Helen Storrow

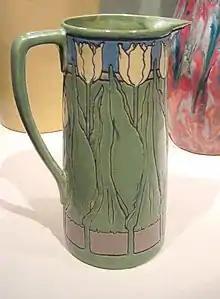
Pitcher made in the Paul Revere Pottery, 1914.

It was at North Bennet Street Industrial School that Helen met Edith Guerrier. Guerrier, then a young art student, arrived at the school in 1899, looking for a position in the nursery. She approached Helen with a letter of introduction from her uncle, William Garrison Jr., who was an old friend of Guerrier's father. Not long after coming to the school, Guerrier was tasked with the job of maintaining the school's reading room. Her story-hour quickly gained immense popularity with young women at the school, forming the foundation of what in 1901 became the Saturday Evening Girls' Club (S.E.G.). The club derived its name from the fact that its members were mainly young working-women, and high school students, who could only attend on Saturdays.